The Unbelievable

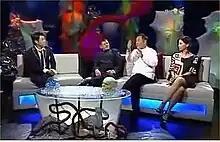
Hosts and guests talking about paranormal activities

The Unbelievable (Chinese: 怪談; "Gwai Tam") is a Hong Kong TV program about paranormal and other supernatural occurrences mostly in Hong Kong and nearby East Asia countries. It is generally based on Eastern Buddhist, Taoist or Chinese spiritual supernatural perspective, though not limited to these philosophies.